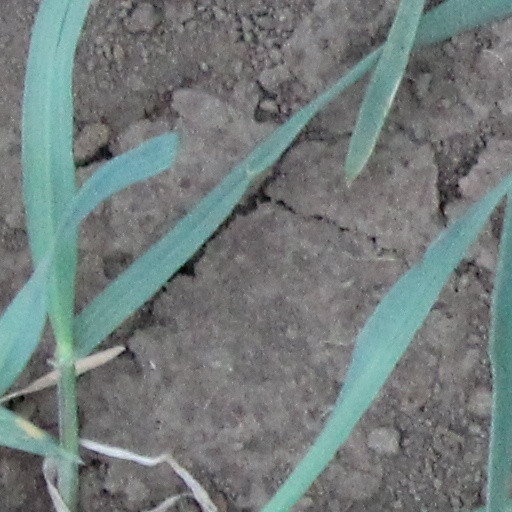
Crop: wheat